History of BBC television idents

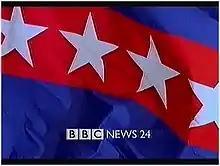
The original BBC News 24 ident incorporated fictional flags

The BBC News channel was launched as BBC News 24 at 17:30 GMT on Sunday, 9 November 1997 as the BBC's domestic 24-hour news channel and sister to BBC World. Between 1997 and 1999, the channel used idents based upon national flags as also used by BBC World albeit with different music. Both channels used the simple logo, featuring the BBC logo and the brand name, at the bottom of the screen with the ident emphasis on the flags.